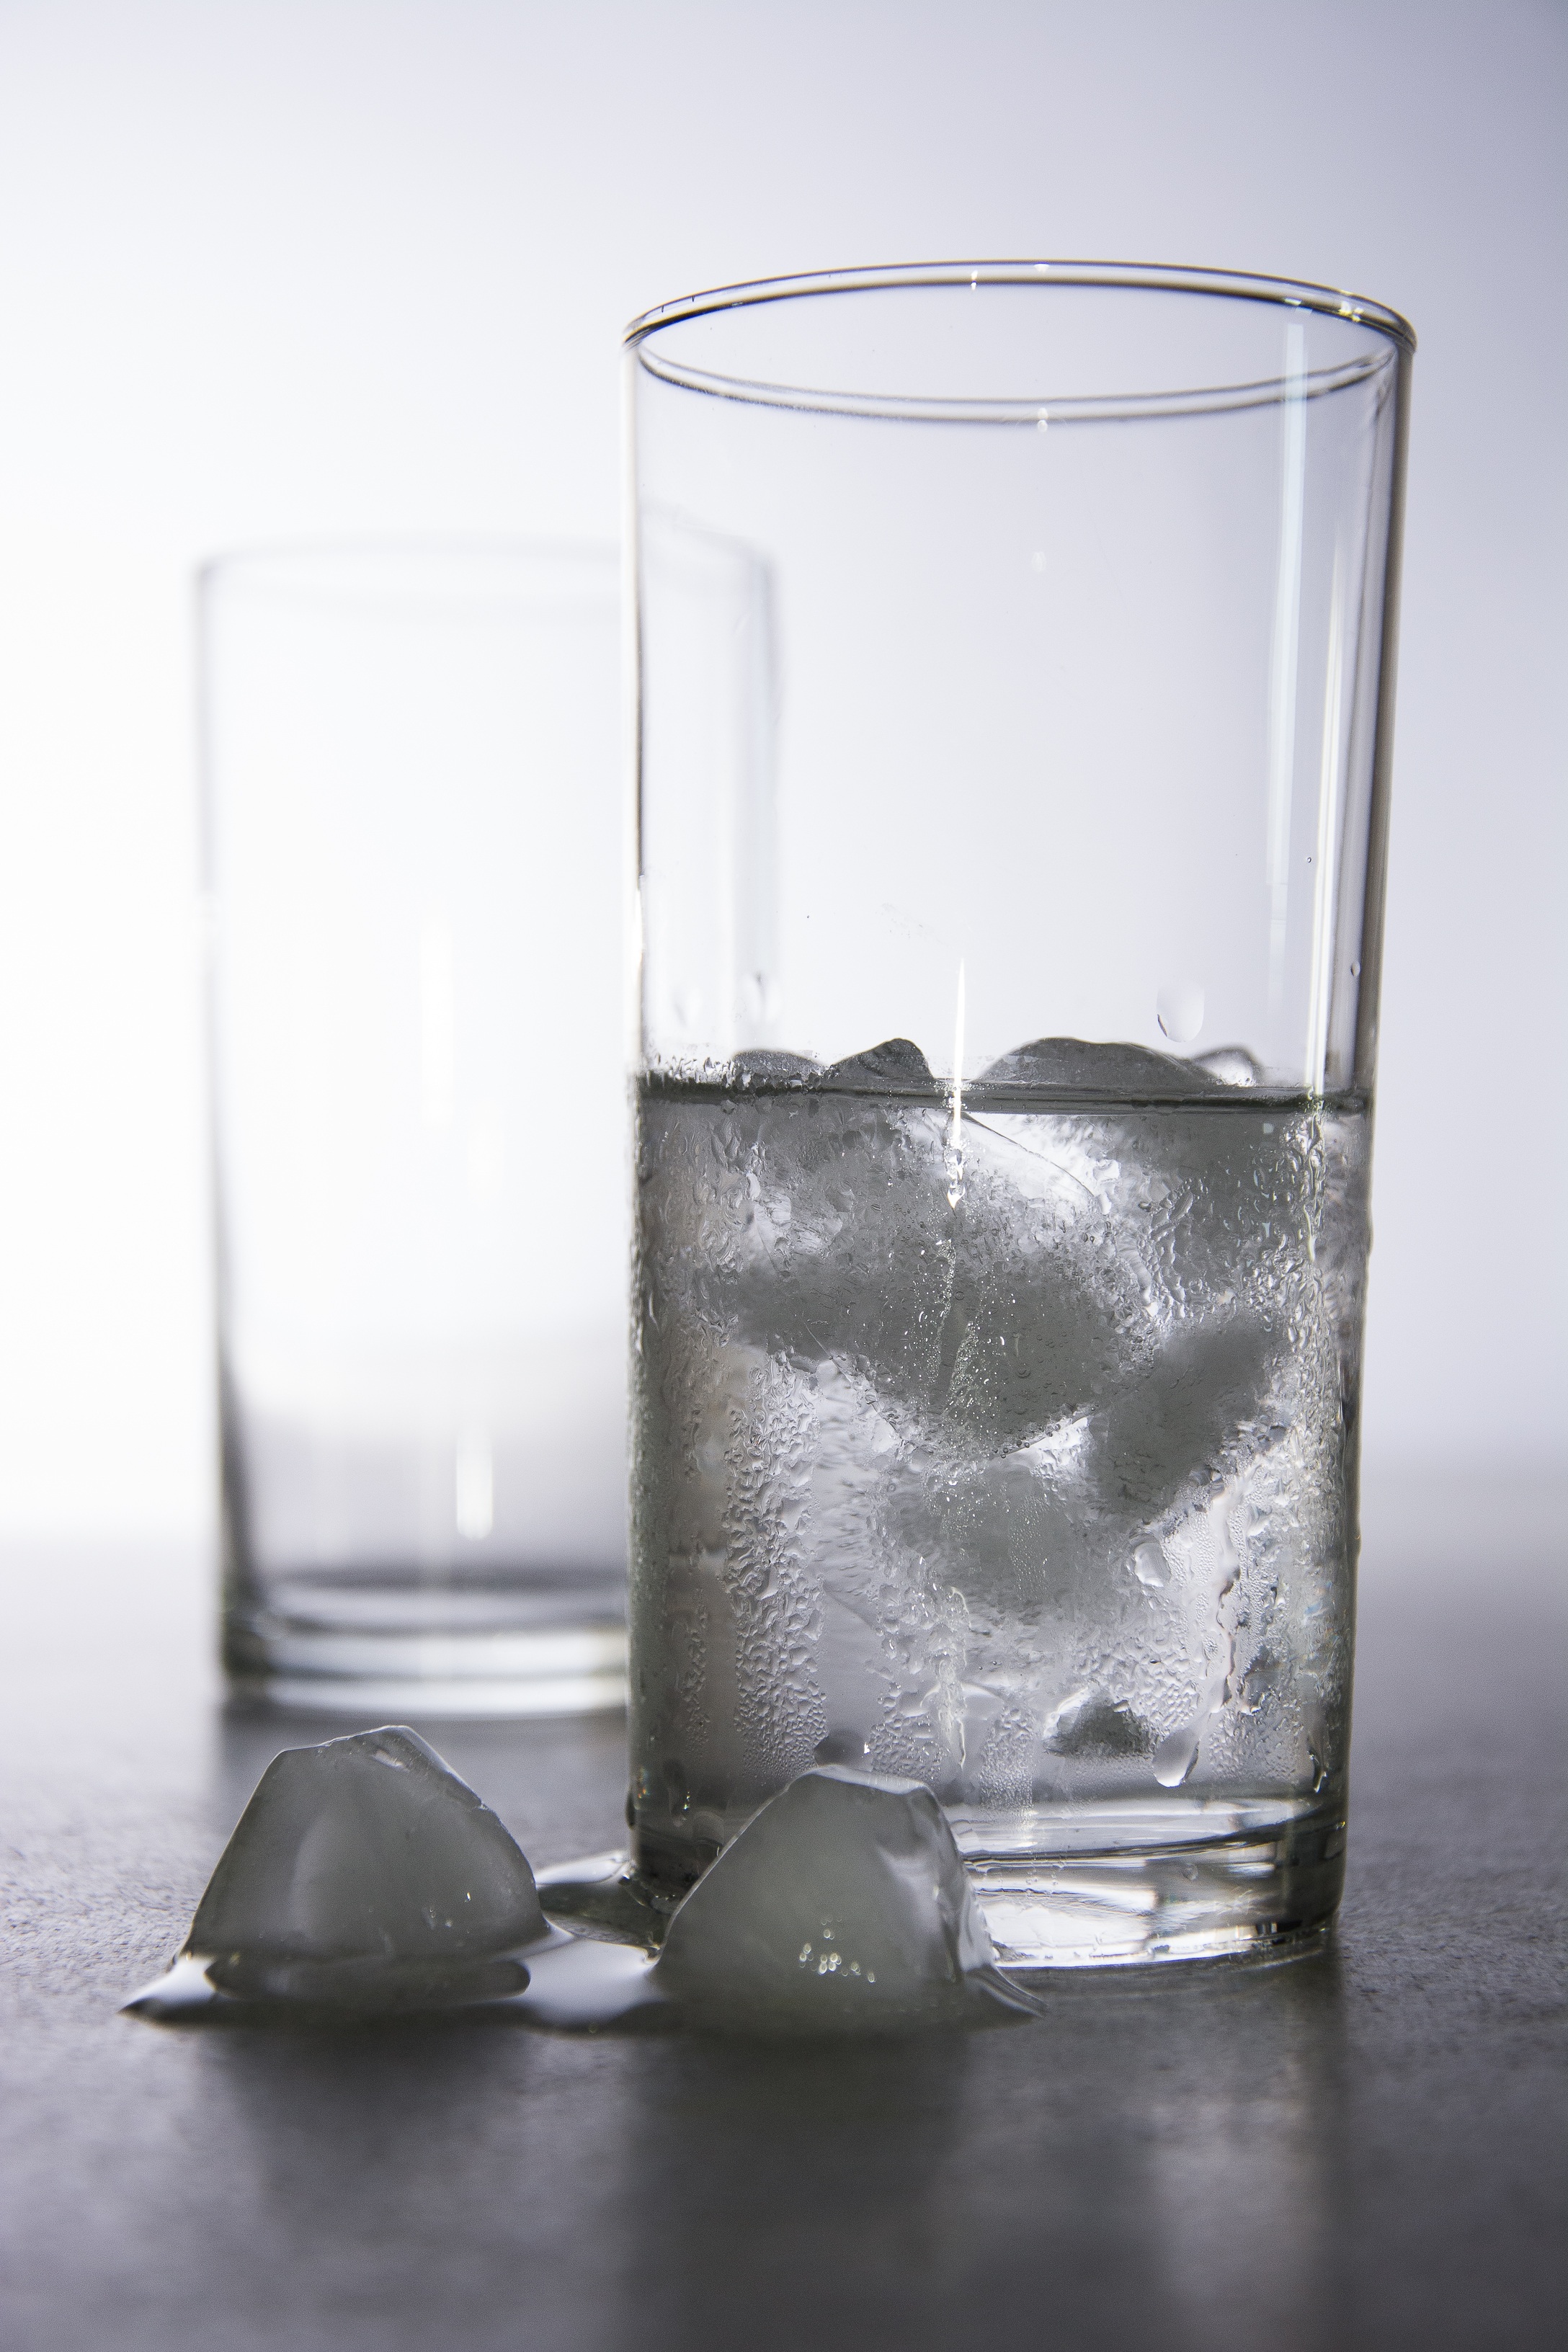
water, cold, glass, ice, vase, drink, bottle, candle, lighting, glass bottle, distilled beverage, drinkware, old fashioned glass, highball glass